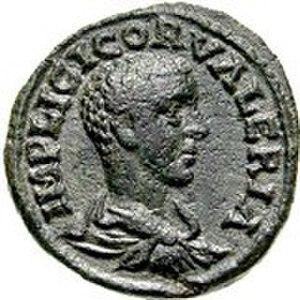
Valérien II est le fils ainé de l'empereur romain Gallien et de l'Augusta Cornelia Salonina et le petit-fils de l'empereur Valérien. Encore enfant, il est associé par son père et son grand-père au pouvoir impérial, avec le titre de César, mais meurt deux ans plus tard.